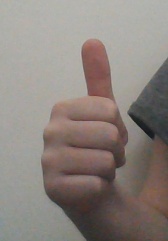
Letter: aleff